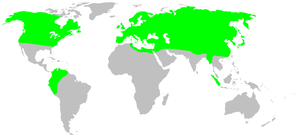
Les Cybaeidae sont une famille d'araignées aranéomorphes.